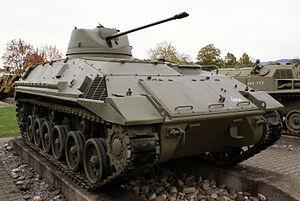
Saurer AG est une entreprise suisse fabriquant des machines textiles, auparavant aussi constructeur de camions et autobus.